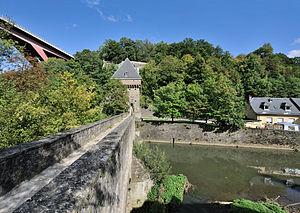
Luxembourg-ville, quartier du Pfaffenthal: le pont appelé Béinchen au-dessus de l'Alzette. Ce pont autrefois fortifié faisait partie des remparts construits d'après les plans de Vauban après 1684. Le pont Grande-Duchesse-Charlotte (Pont rouge) relie le Limpertsberg au plateau du Kirchberg. L'endroit fait partie d'un site inscrit sur la liste du Patrimoine mondial de l'UNESCO. Lëtzebuergesch: Lëtzebuerg Stad, am Pafendall, Béinchen: dës Bréck war zur Zäit vun der Festung, virun 1876, befestegt an Deel vun der Festungsmauer déi no 1684 no de Pläng vum Vauban queesch duerch d'Uelzechtdall gebaut gouf. Uewendriwwer d'Rout Bréck (Pont grande-duchesse-Charlotte). Dës Plaz steet mat aneren Deeler vun der fréierer Festung Lëtzebuerg op der UNESCO-Lëscht vun der Weltierfschaft.